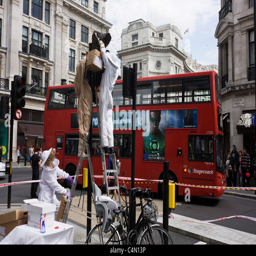
a swarm of bees appeared on a set of traffic lights at the junction